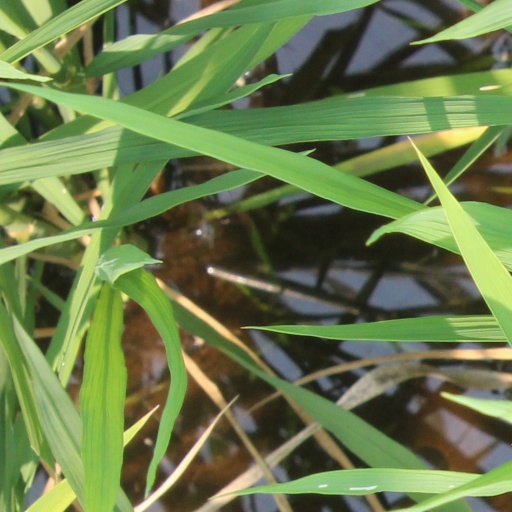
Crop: rice